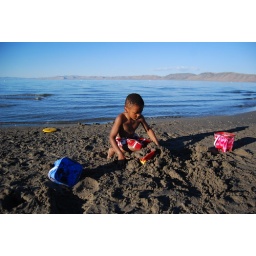
Miles sits at the beach at Bear Lake and plays in the sand and water.